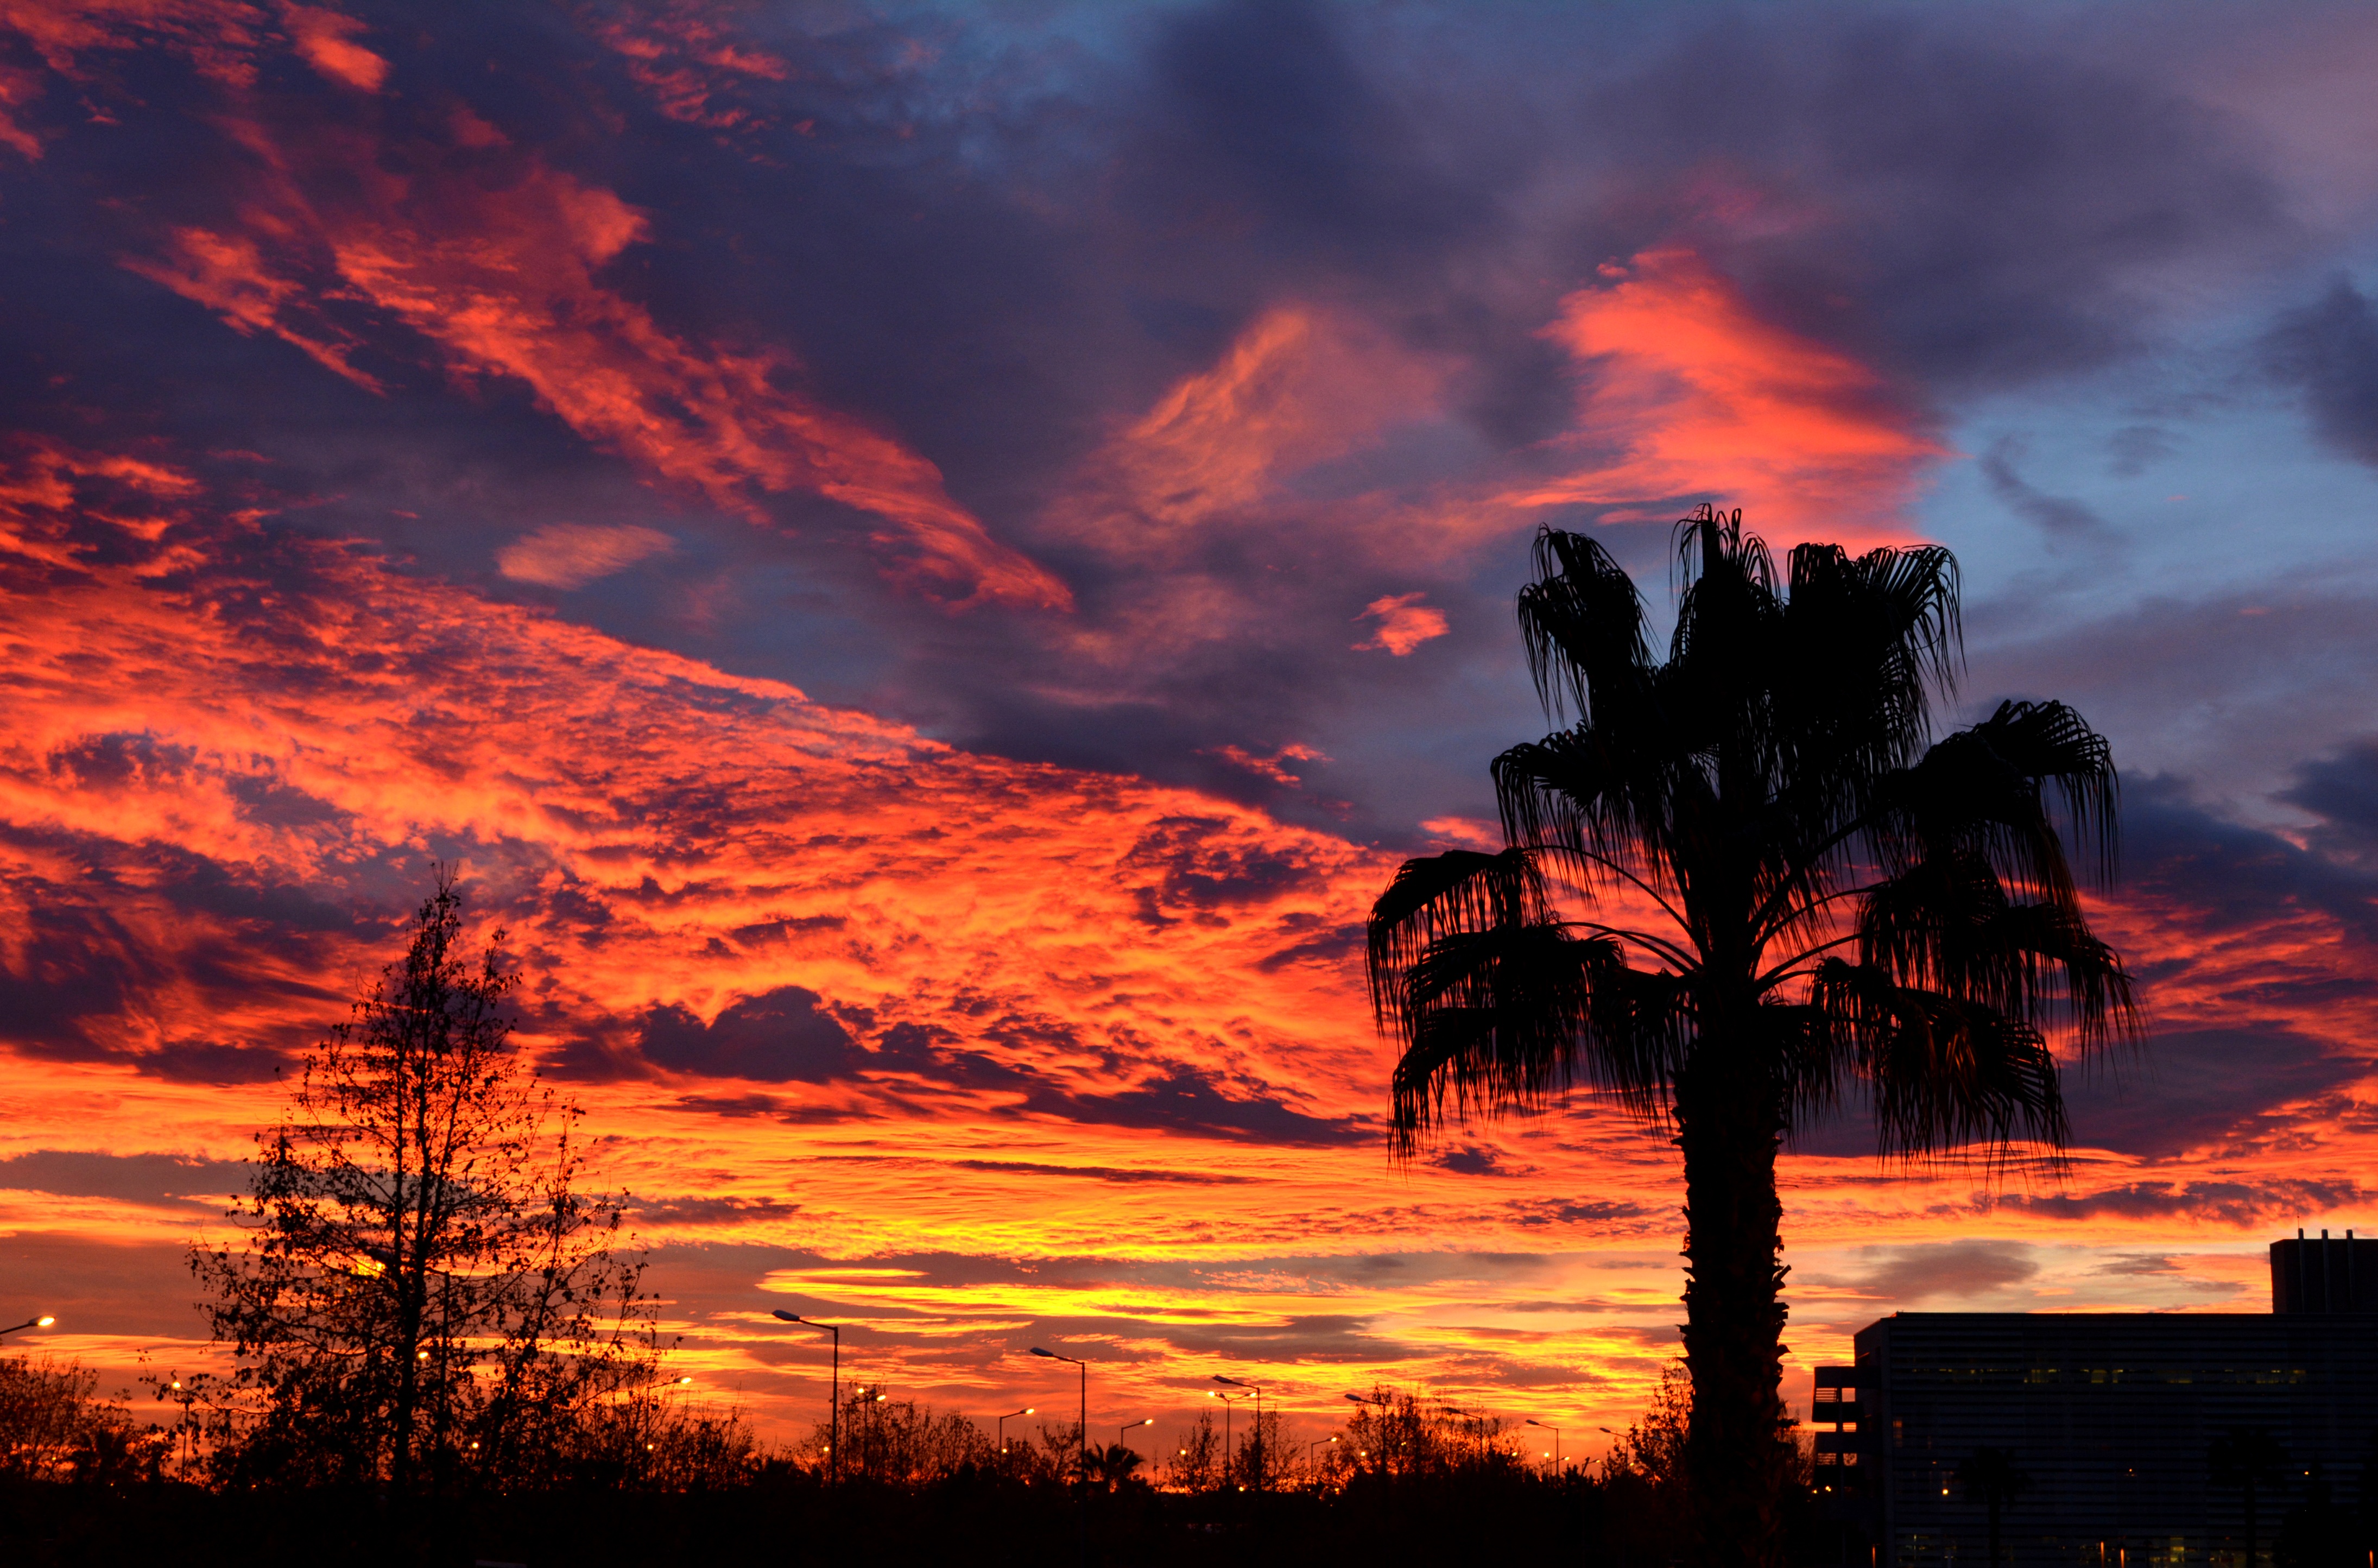
horizon, cloud, sky, sunrise, sunset, night, morning, dawn, city, atmosphere, dusk, evening, clouds, spain, afterglow, red sky at morning